Agriculture in Arizona

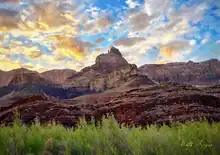
Comanche point, near the Grand Canyon

Arizona contains the most extended continually farmed land in the United States. Research done on soil and pollen east of the Grand canyon in the Comanche and Nankoweap sites suggest that early Archaic people lived and farmed on these sites for at least a thousands years. Remnants of crops indicate that corn and cotton may have been grown on the sites. The first proven farms in what is now Arizona, were patches of maize planted by foragers in the floodplains of the Gila River. This area supported many civilizations like the Hohokam and Mogollon. These cultures planted maize, squash, cotton, and beans. In the 1600s, the Spanish had brought cattle to the New World that later in the century amounted in the hundreds of thousands, eventually making their way to Arizona over time.